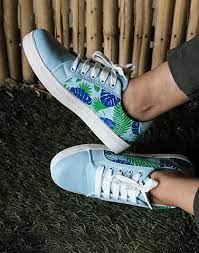
Label: Sneaker